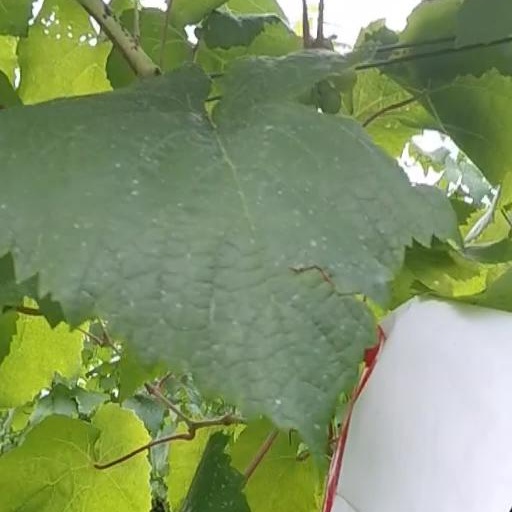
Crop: grape